12 Hours of Sebring

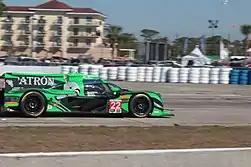
Nissan Onroak DPi No. 22, 2018 overall winner

The all-new Audi R10 TDI won the 2006 edition of the race, the car's first ever run in competition. The much-hyped Porsche RS Spyder campaigned by Penske Racing dropped to take 2nd place in its LMP2 class, behind the Intersport Lola car. The GT1 Corvette C6R team got their revenge against the Aston Martin, although the second Corvette came within 1/3 of a second of the podium in the closing laps of the race.